Florence Faivre

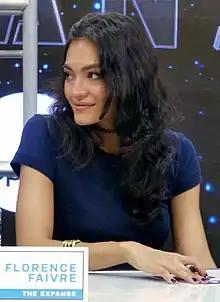
Florence Faivre at 2015 Fan Expo Canada

Florence Vanida Faivre (born 8 June 1983) is a French and Thai actress and model. She began her career as a teen television hostess in Thailand, and later branched into modelling and acting, making her film debut starring in the 2004 film "The Siam Renaissance". She later moved to the United States, and has appeared in several films and television series.